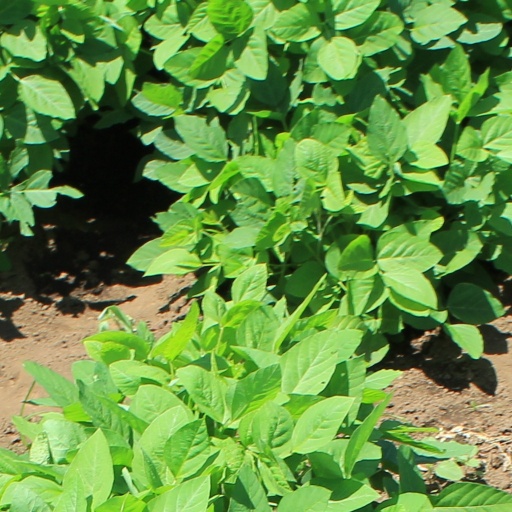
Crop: soybean